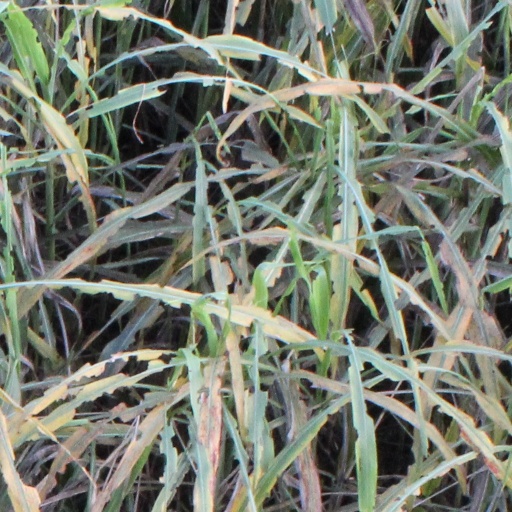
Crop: sorghum